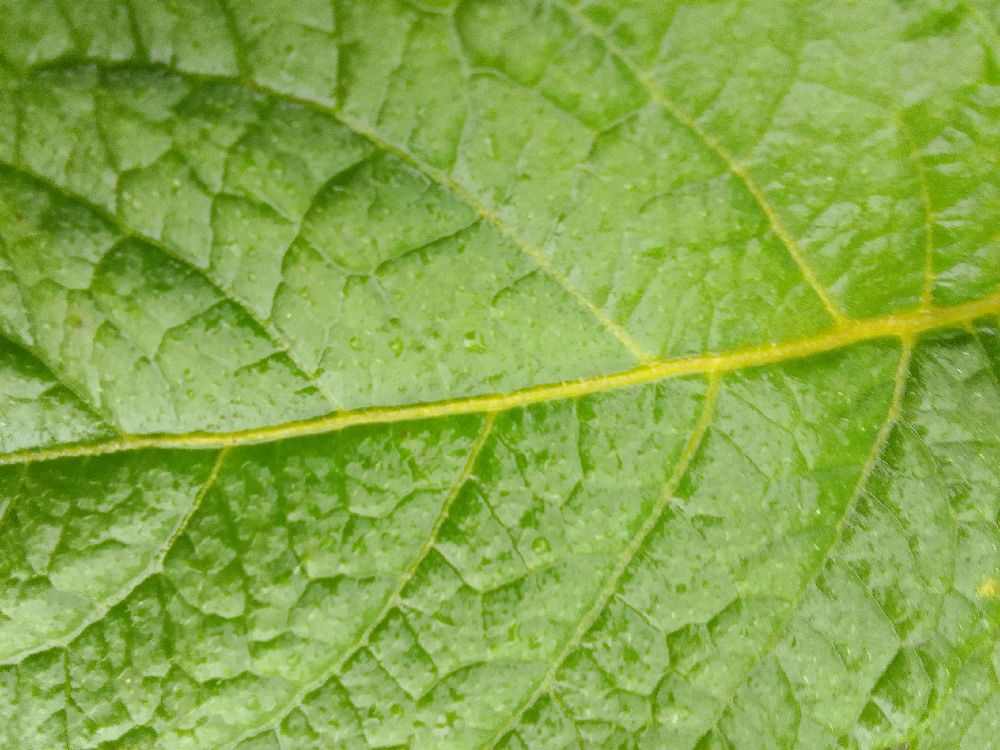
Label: Healthy